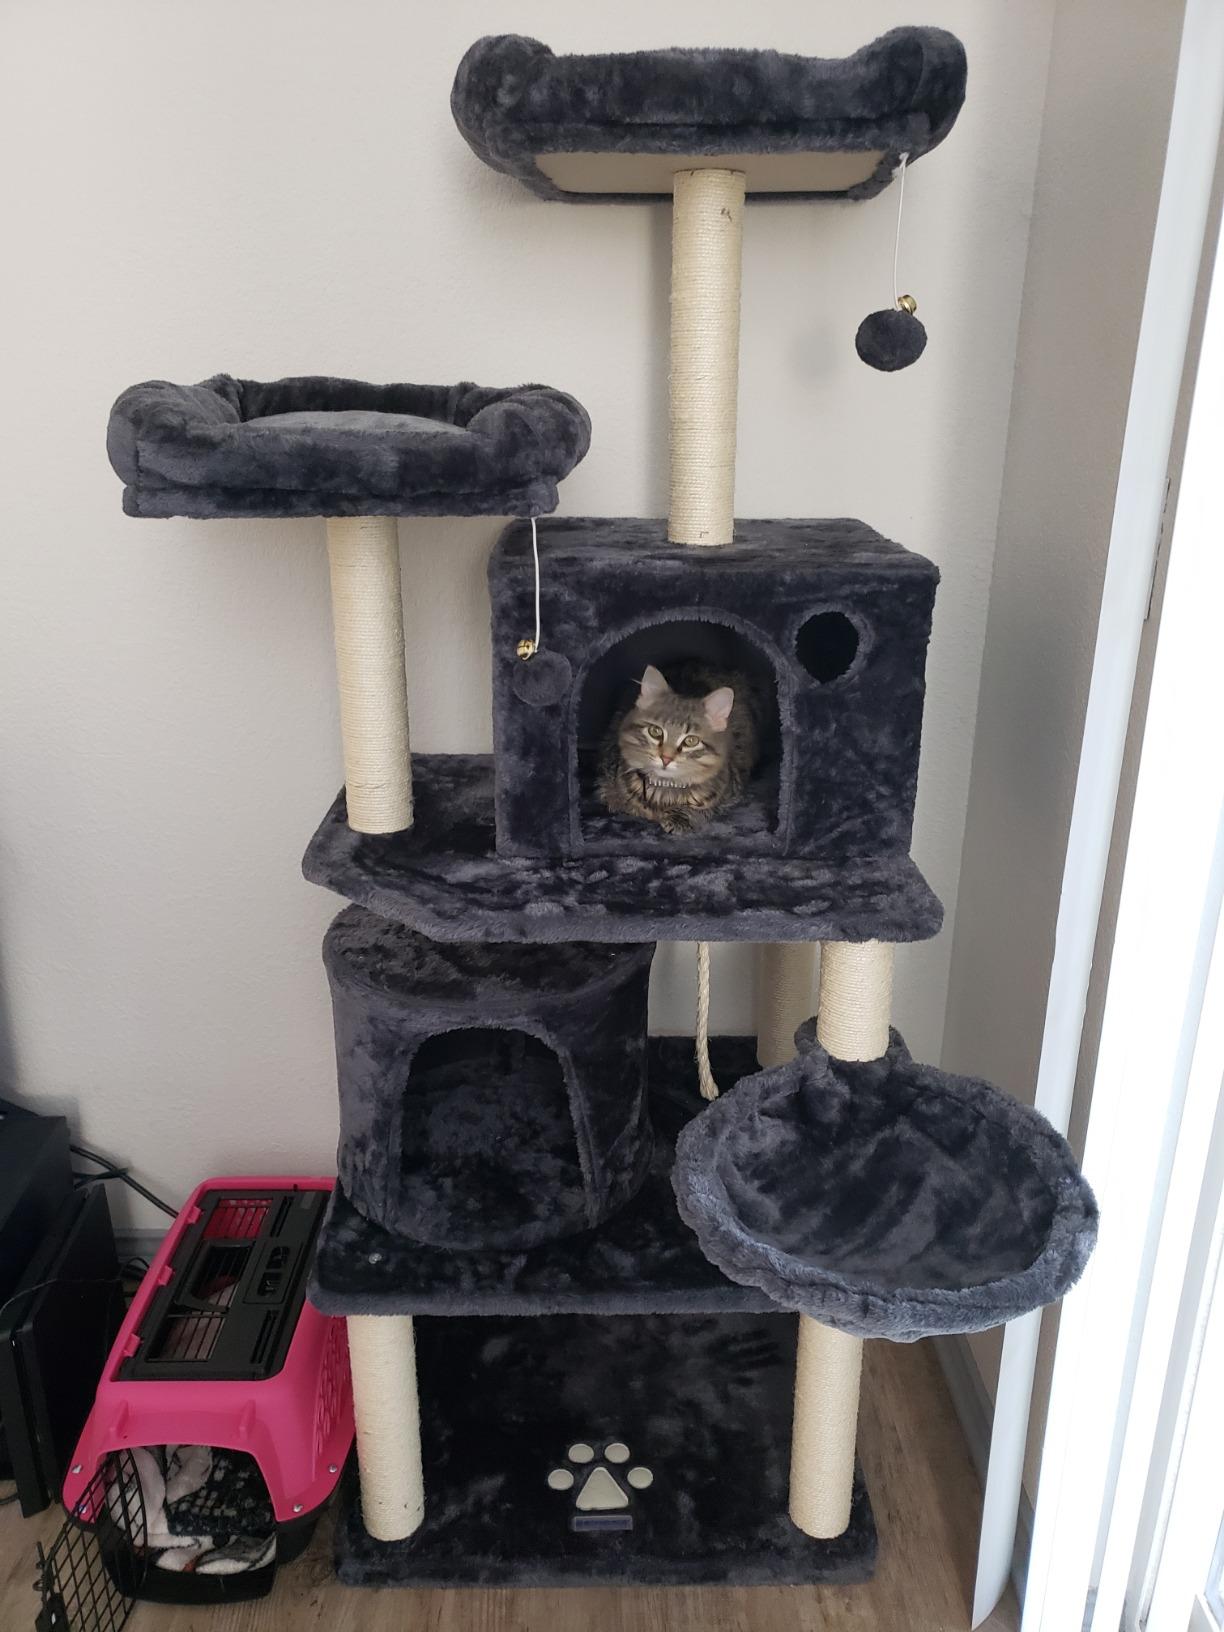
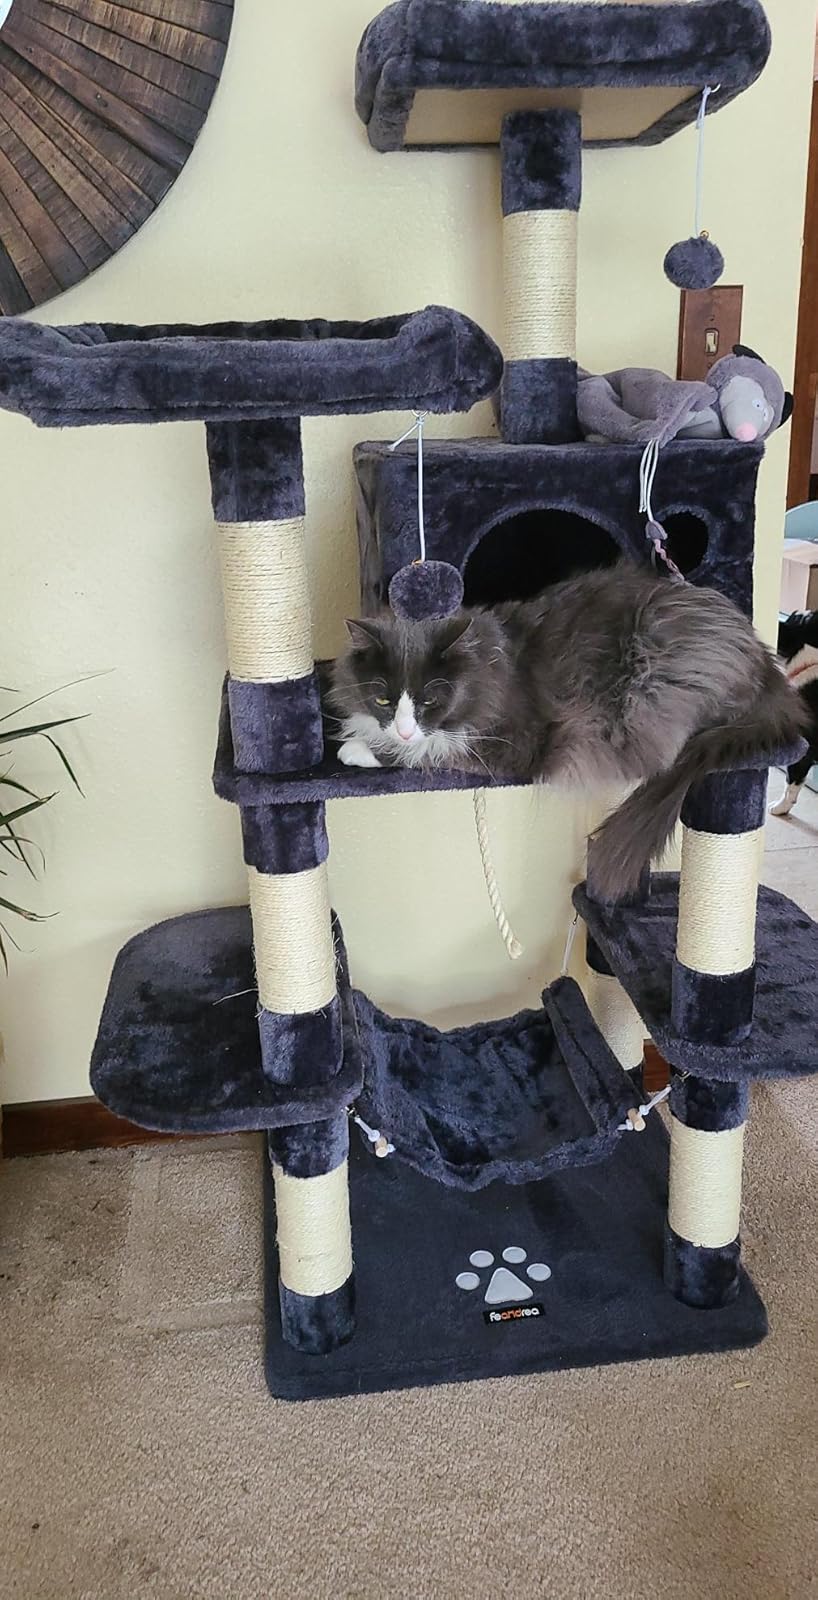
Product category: items_cat tree
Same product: no